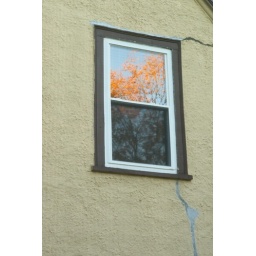
This was a reflection from a window outside our room at the bed and breakfast in Brookline.